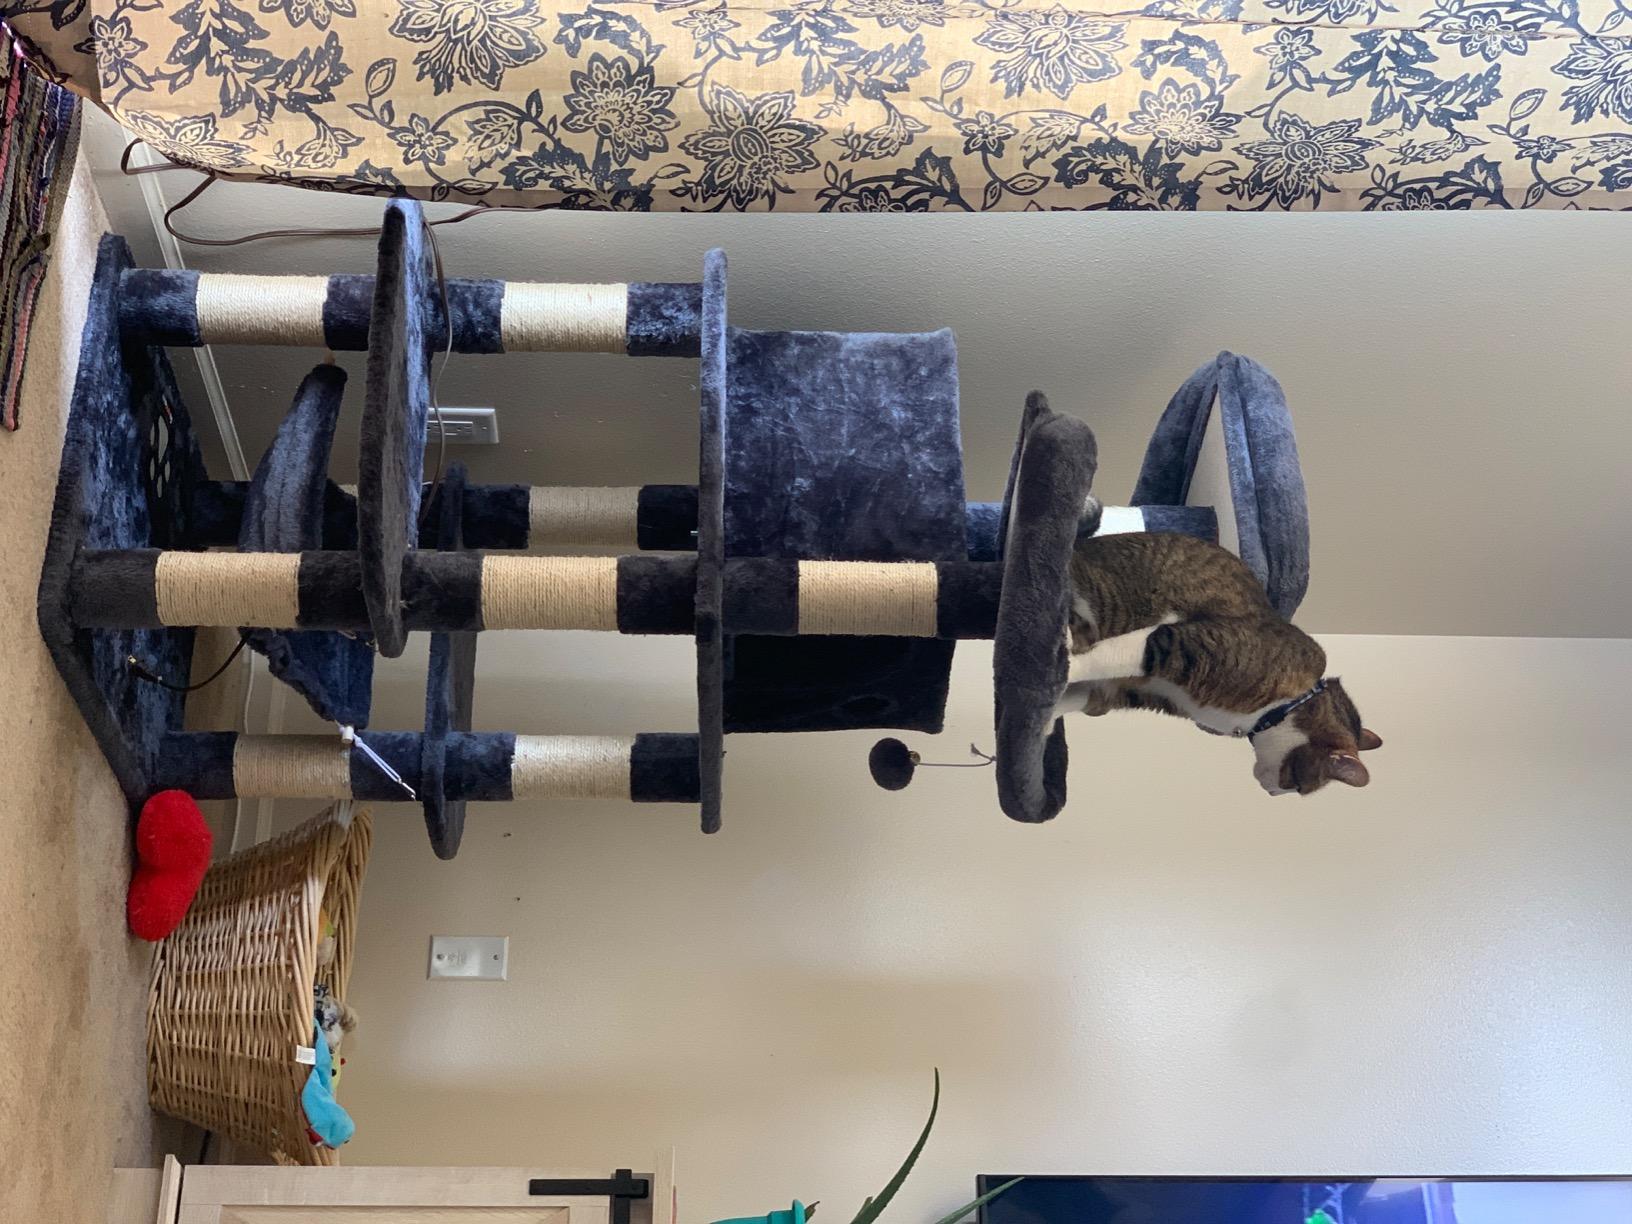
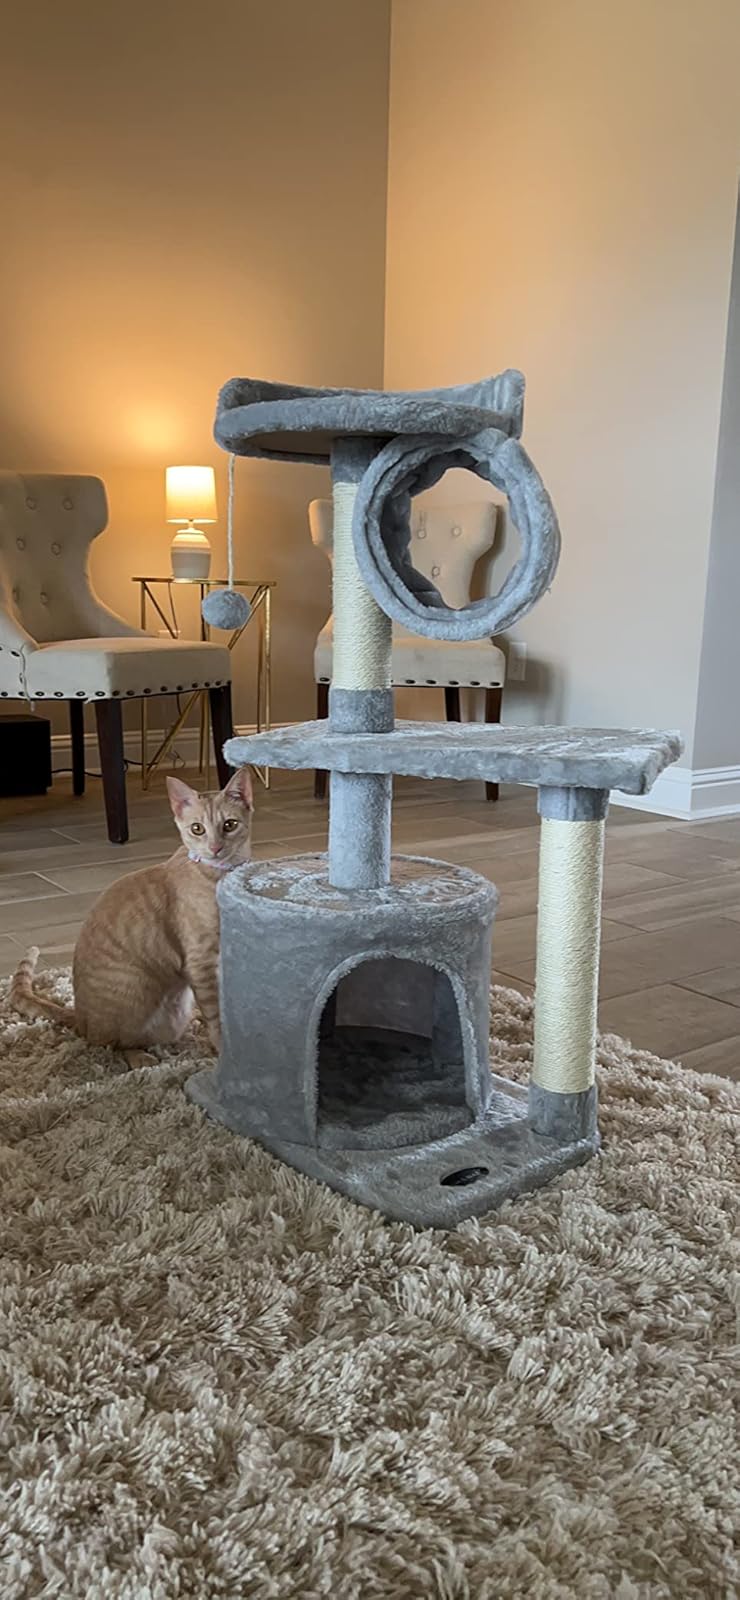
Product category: items_cat tree
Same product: no